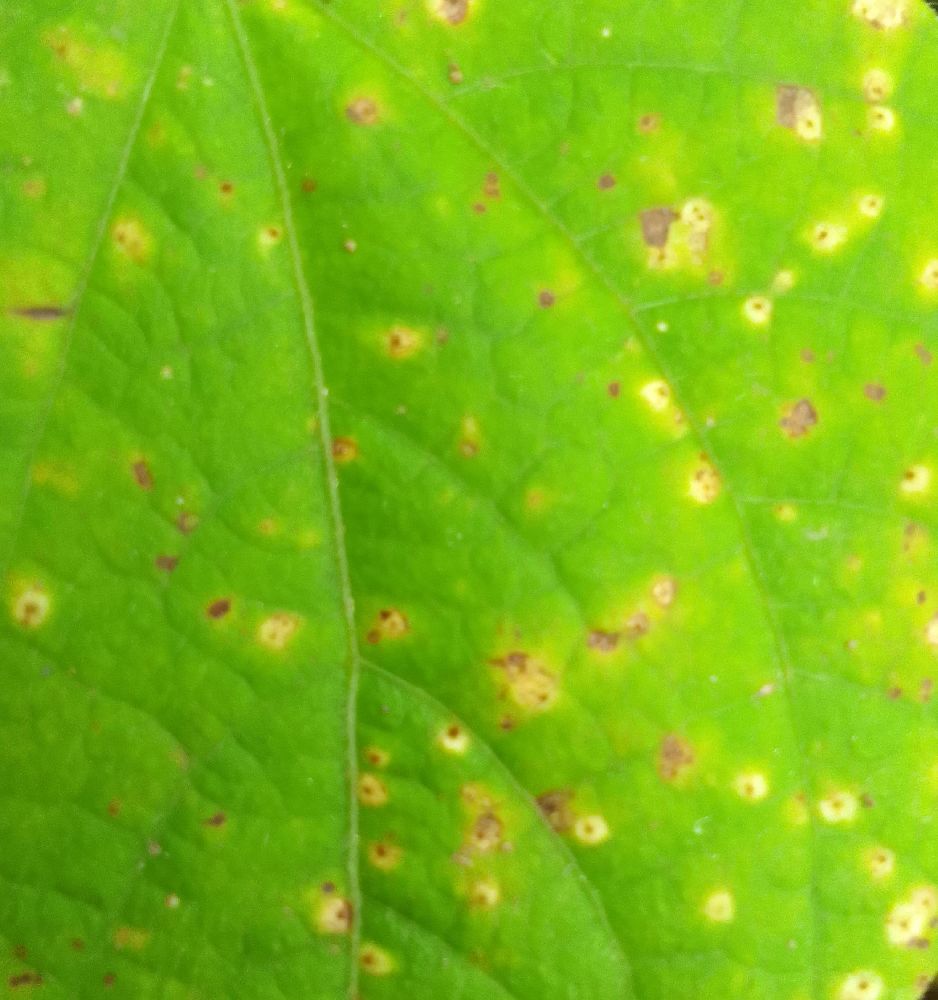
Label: rust